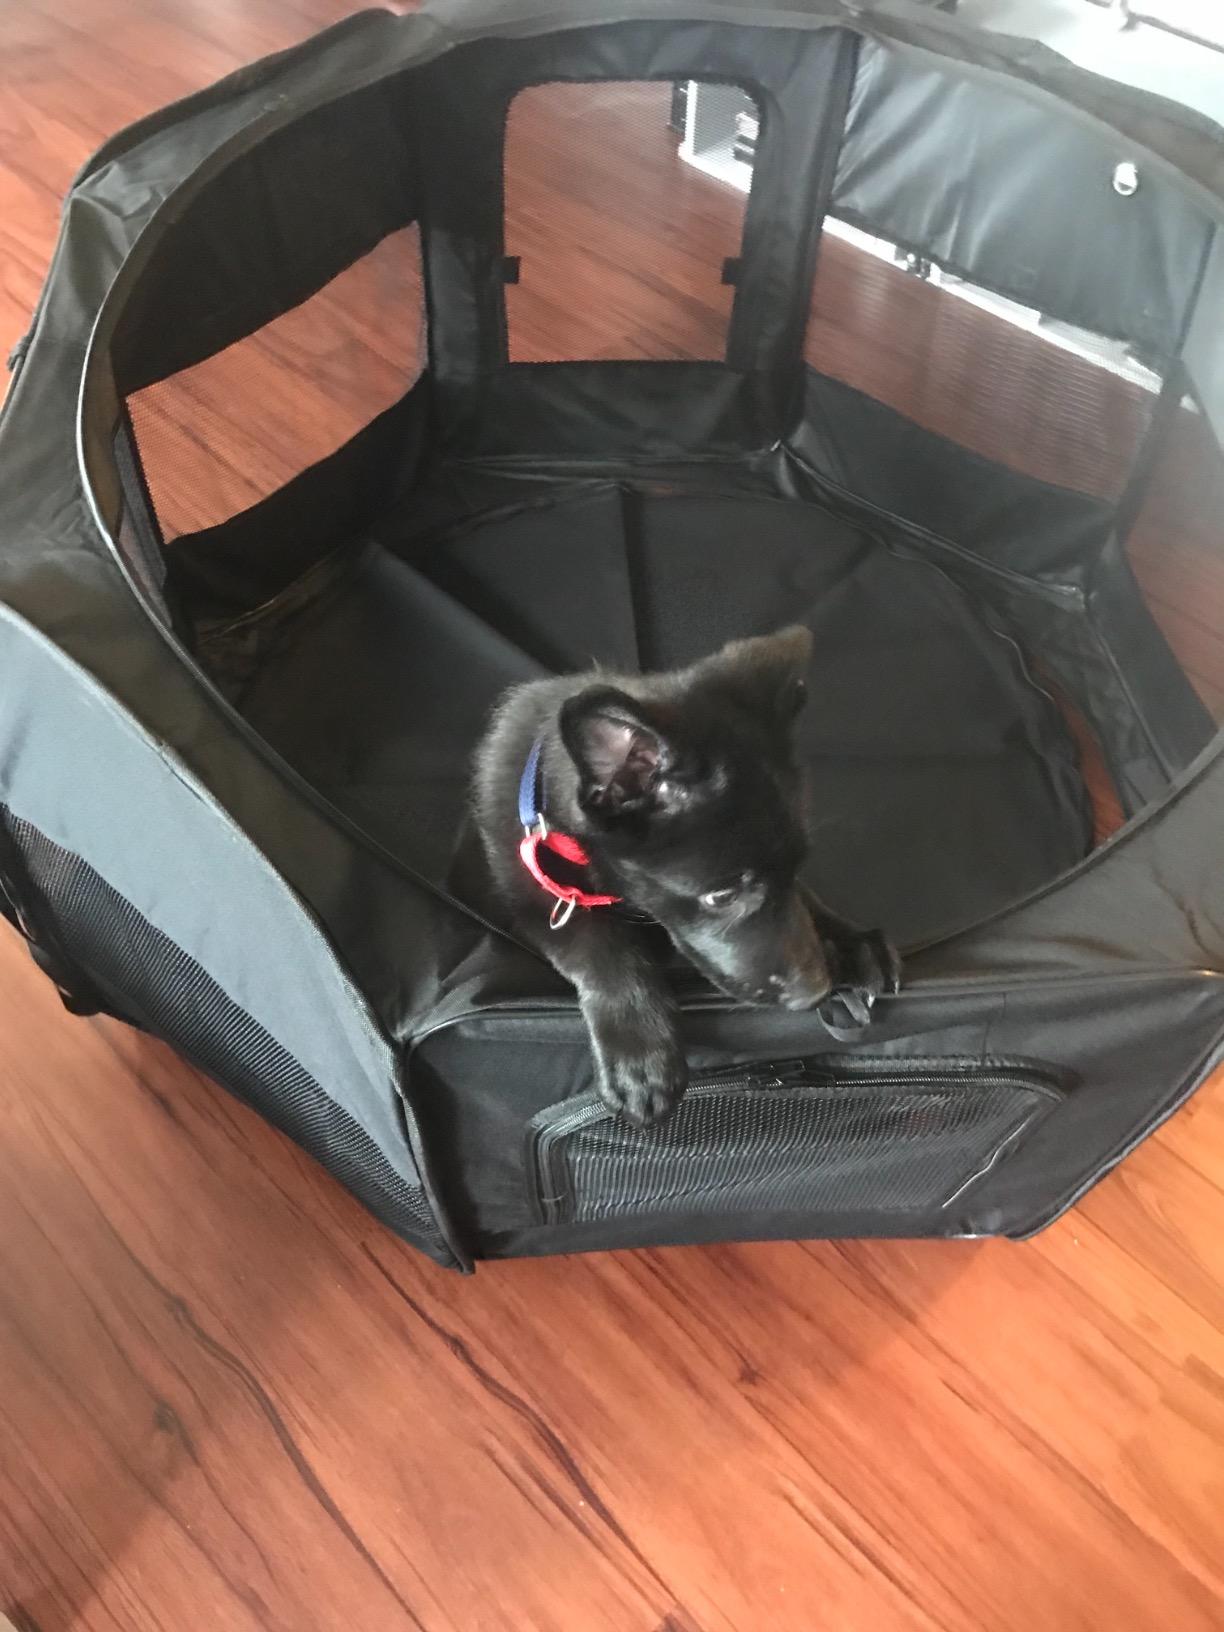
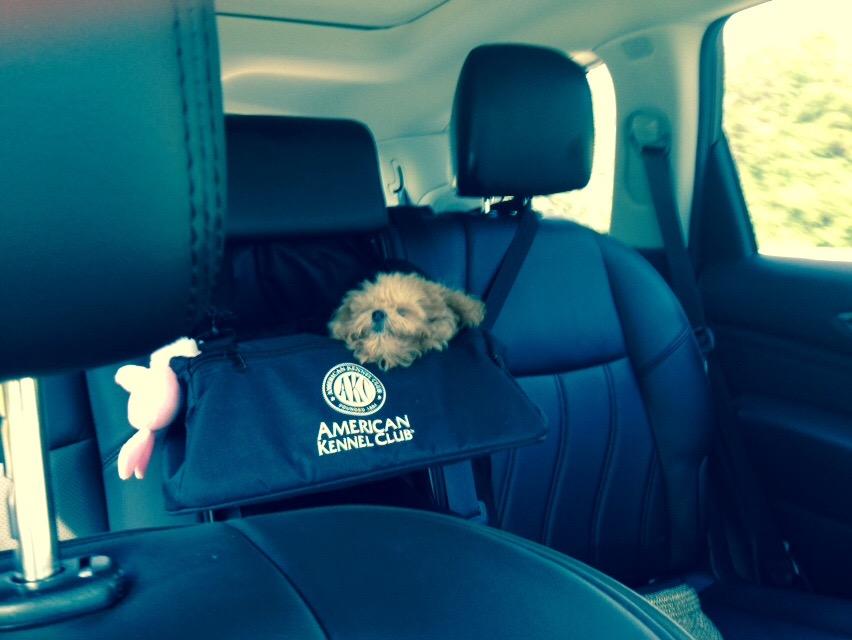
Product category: items_kennel
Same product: no